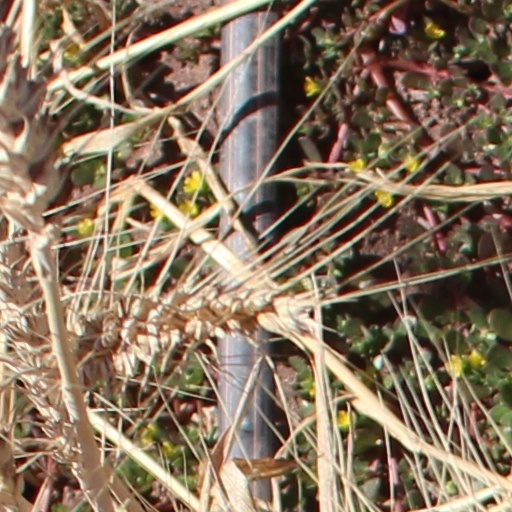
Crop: wheat